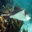
Label: ray